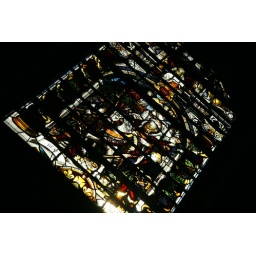
Stained glass window in the chapel.